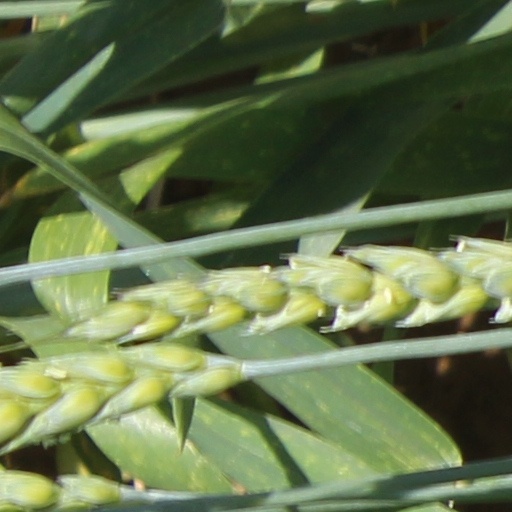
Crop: wheat